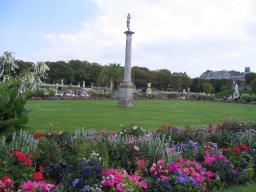
Label: Background_without_leaves